Michael Waistell Taylor

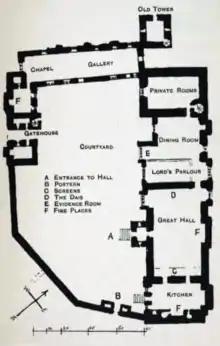
Floor plan of Wharton Hall, from "Old Manorial Halls of Westmorland and Cumberland" by Michael Waistell Taylor

Taylor was the author of medical treatises on subjects, and in 1881 wrote a substantial article on the fungoid nature of diphtheria. At the time of his death he had completed a long work on the "Old Manorial Halls of Westmorland and Cumberland" (London, 1892).